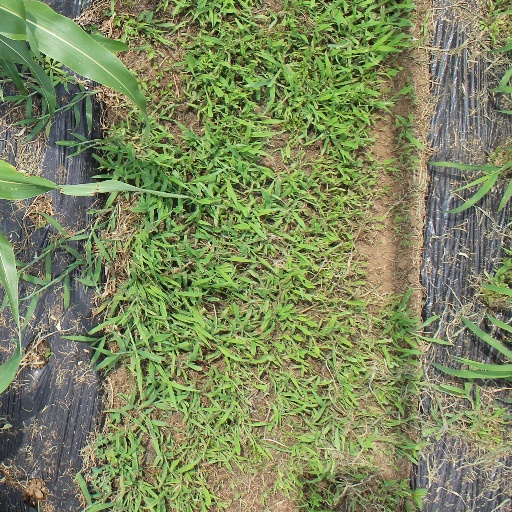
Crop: sorghum